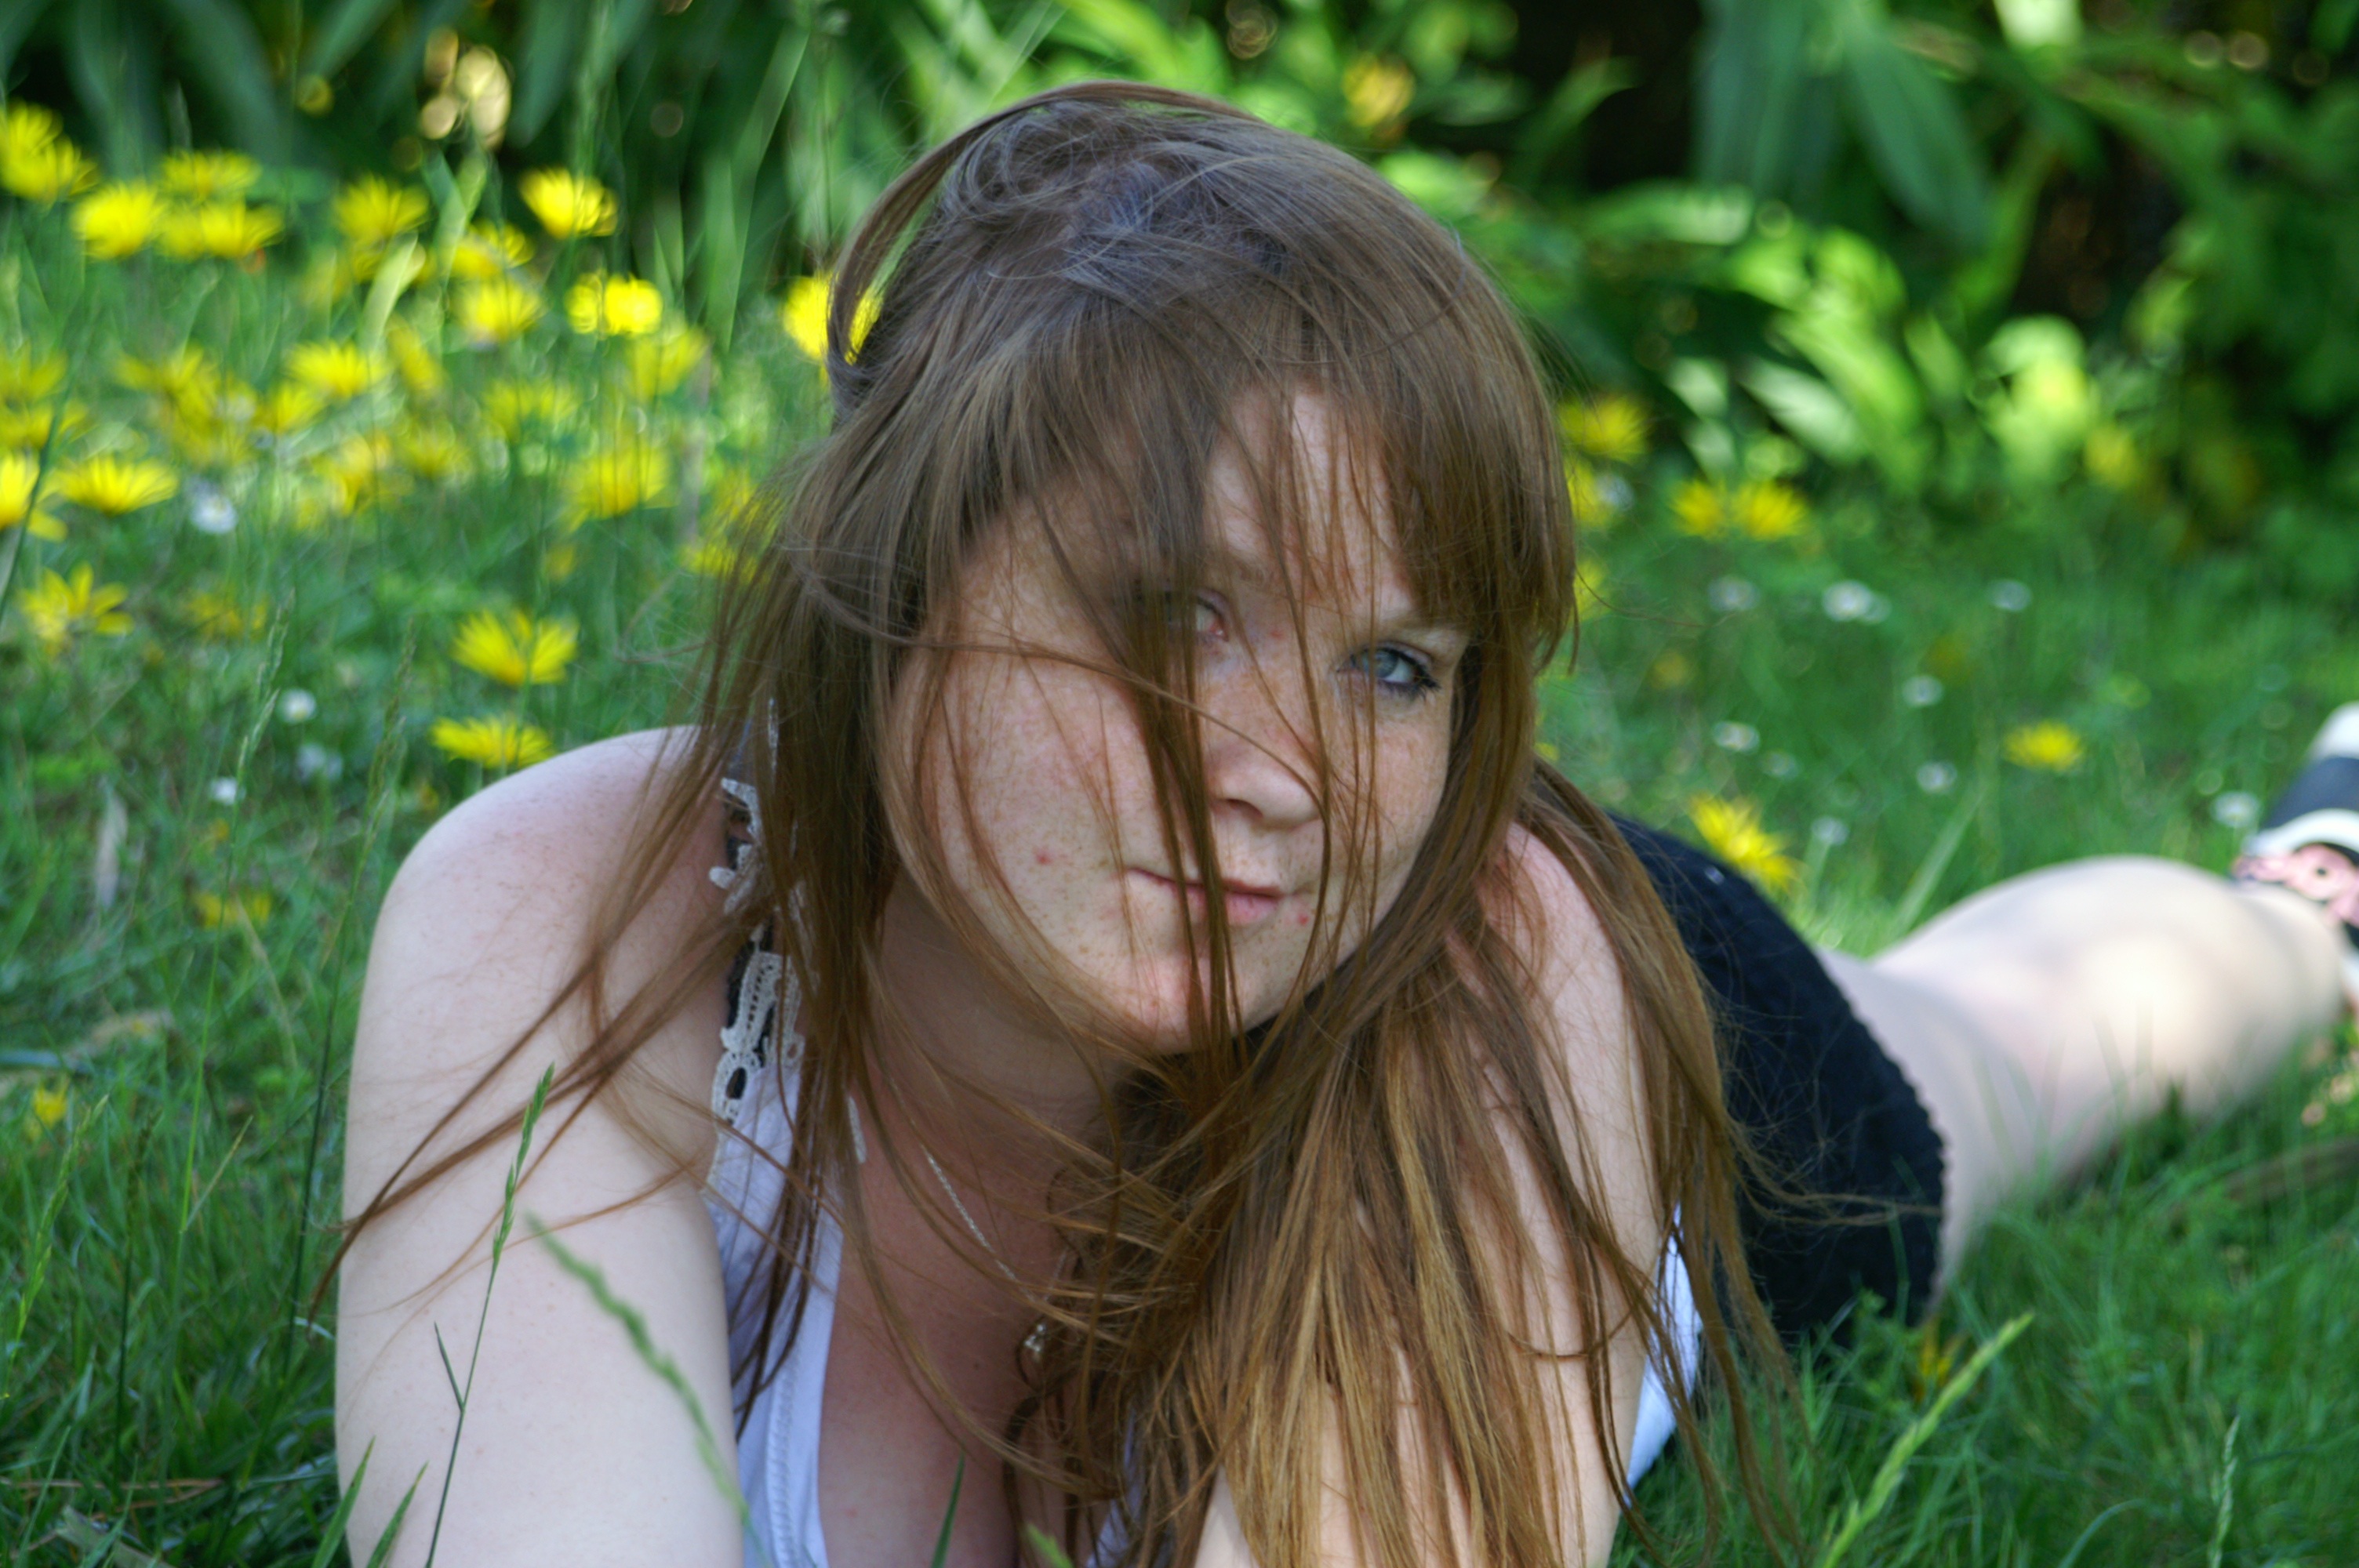
nature, forest, grass, person, plant, girl, woman, photography, meadow, sunlight, flower, portrait, spring, green, jungle, child, facial expression, smile, long hair, face, eye, look, skin, beauty, habitat, portrait photography